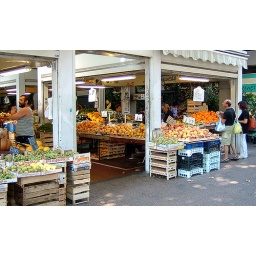
Covered street market in Ventimiglia, Italy.